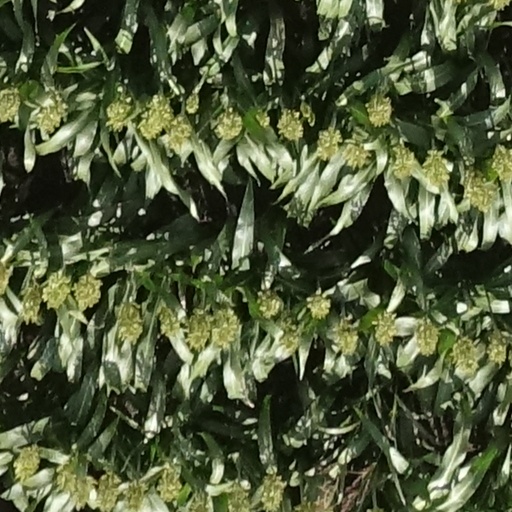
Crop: sorghum